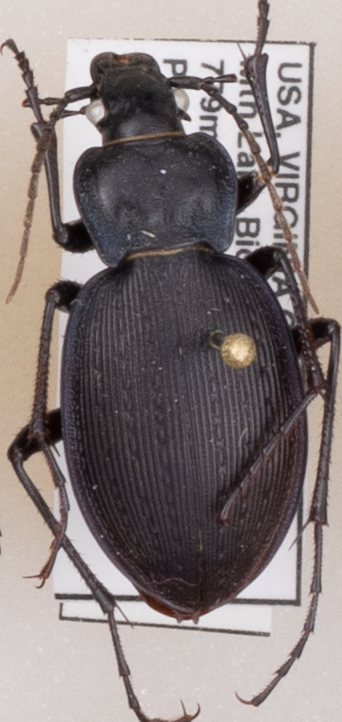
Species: Carabus goryi
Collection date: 2018-06-05
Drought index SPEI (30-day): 0.552
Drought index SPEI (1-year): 0.47
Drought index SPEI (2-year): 0.63